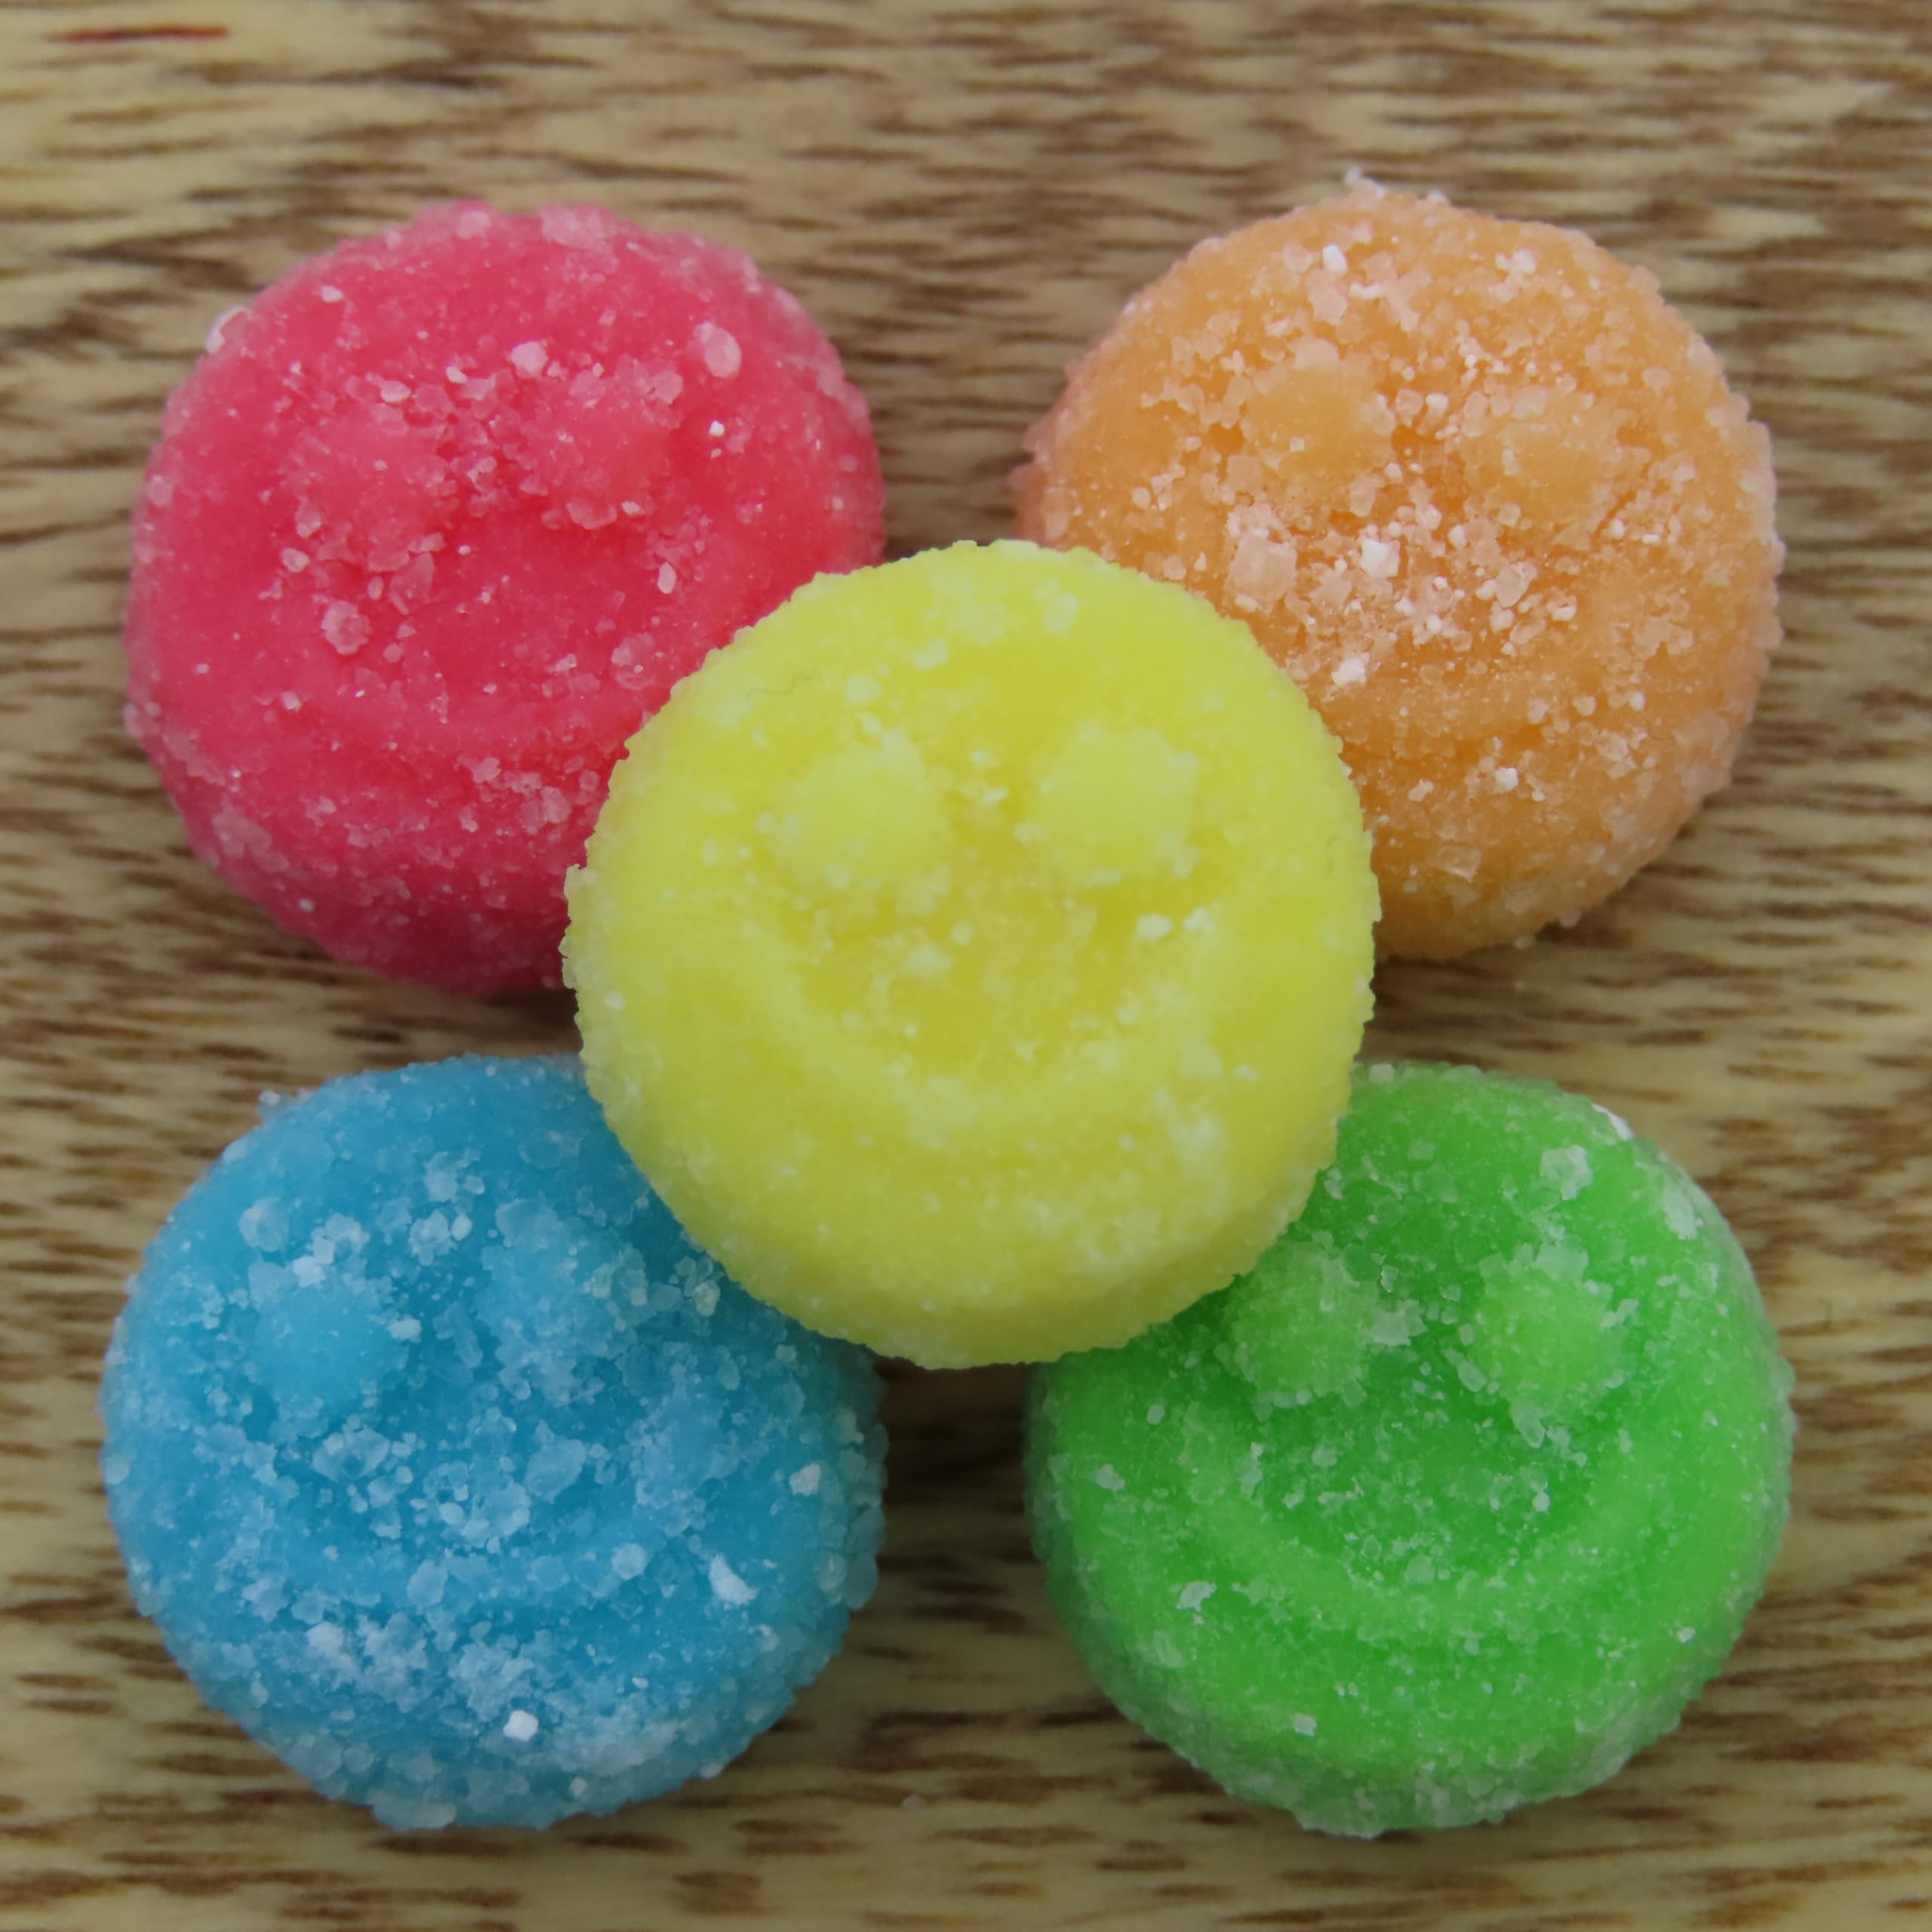
Item Name: Beulah's Sour Gummy Poppers, 1 Pound Package, 160 Pieces of Candy
Bullet Point 1: Sour Gummy Candy
Bullet Point 2: Sugar Coated
Bullet Point 3: 5 Colors
Product Description: Bright, bold, and bursting with soft, chewy goodness, Sour Poppers are the ultimate gummy treat with a sour twist! Each tiny smiley face candy comes in a playful mix of orange, green, yellow, blue, and red, bringing a colorful explosion to every bite. Available in bulk, these tangy gummies are perfect for sharing—just try not to smile as you snack! These candies are sold at Beulah's Candyland
Value: 16.0
Unit: Ounce

Price: 20.95